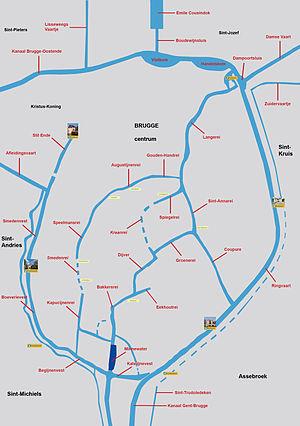
Le Minnewater, nom fréquemment rendu en français par lac d'Amour, est un plan d’eau sis dans le sud du centre historique de la ville de Bruges, en Belgique flamande. Il a été aménagé au XIIIᵉ siècle, par la construction d’une écluse sur le fleuve Reie, à l’emplacement où celui-ci présentait un évasement naturel, et devait servir de bassin d’écrêtement. De forme oblongue, grosso modo rectangulaire, le Minnewater est délimité au sud par les remparts de la ville et mesure environ 50 mètres sur 200.